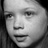
Emotion: neutral